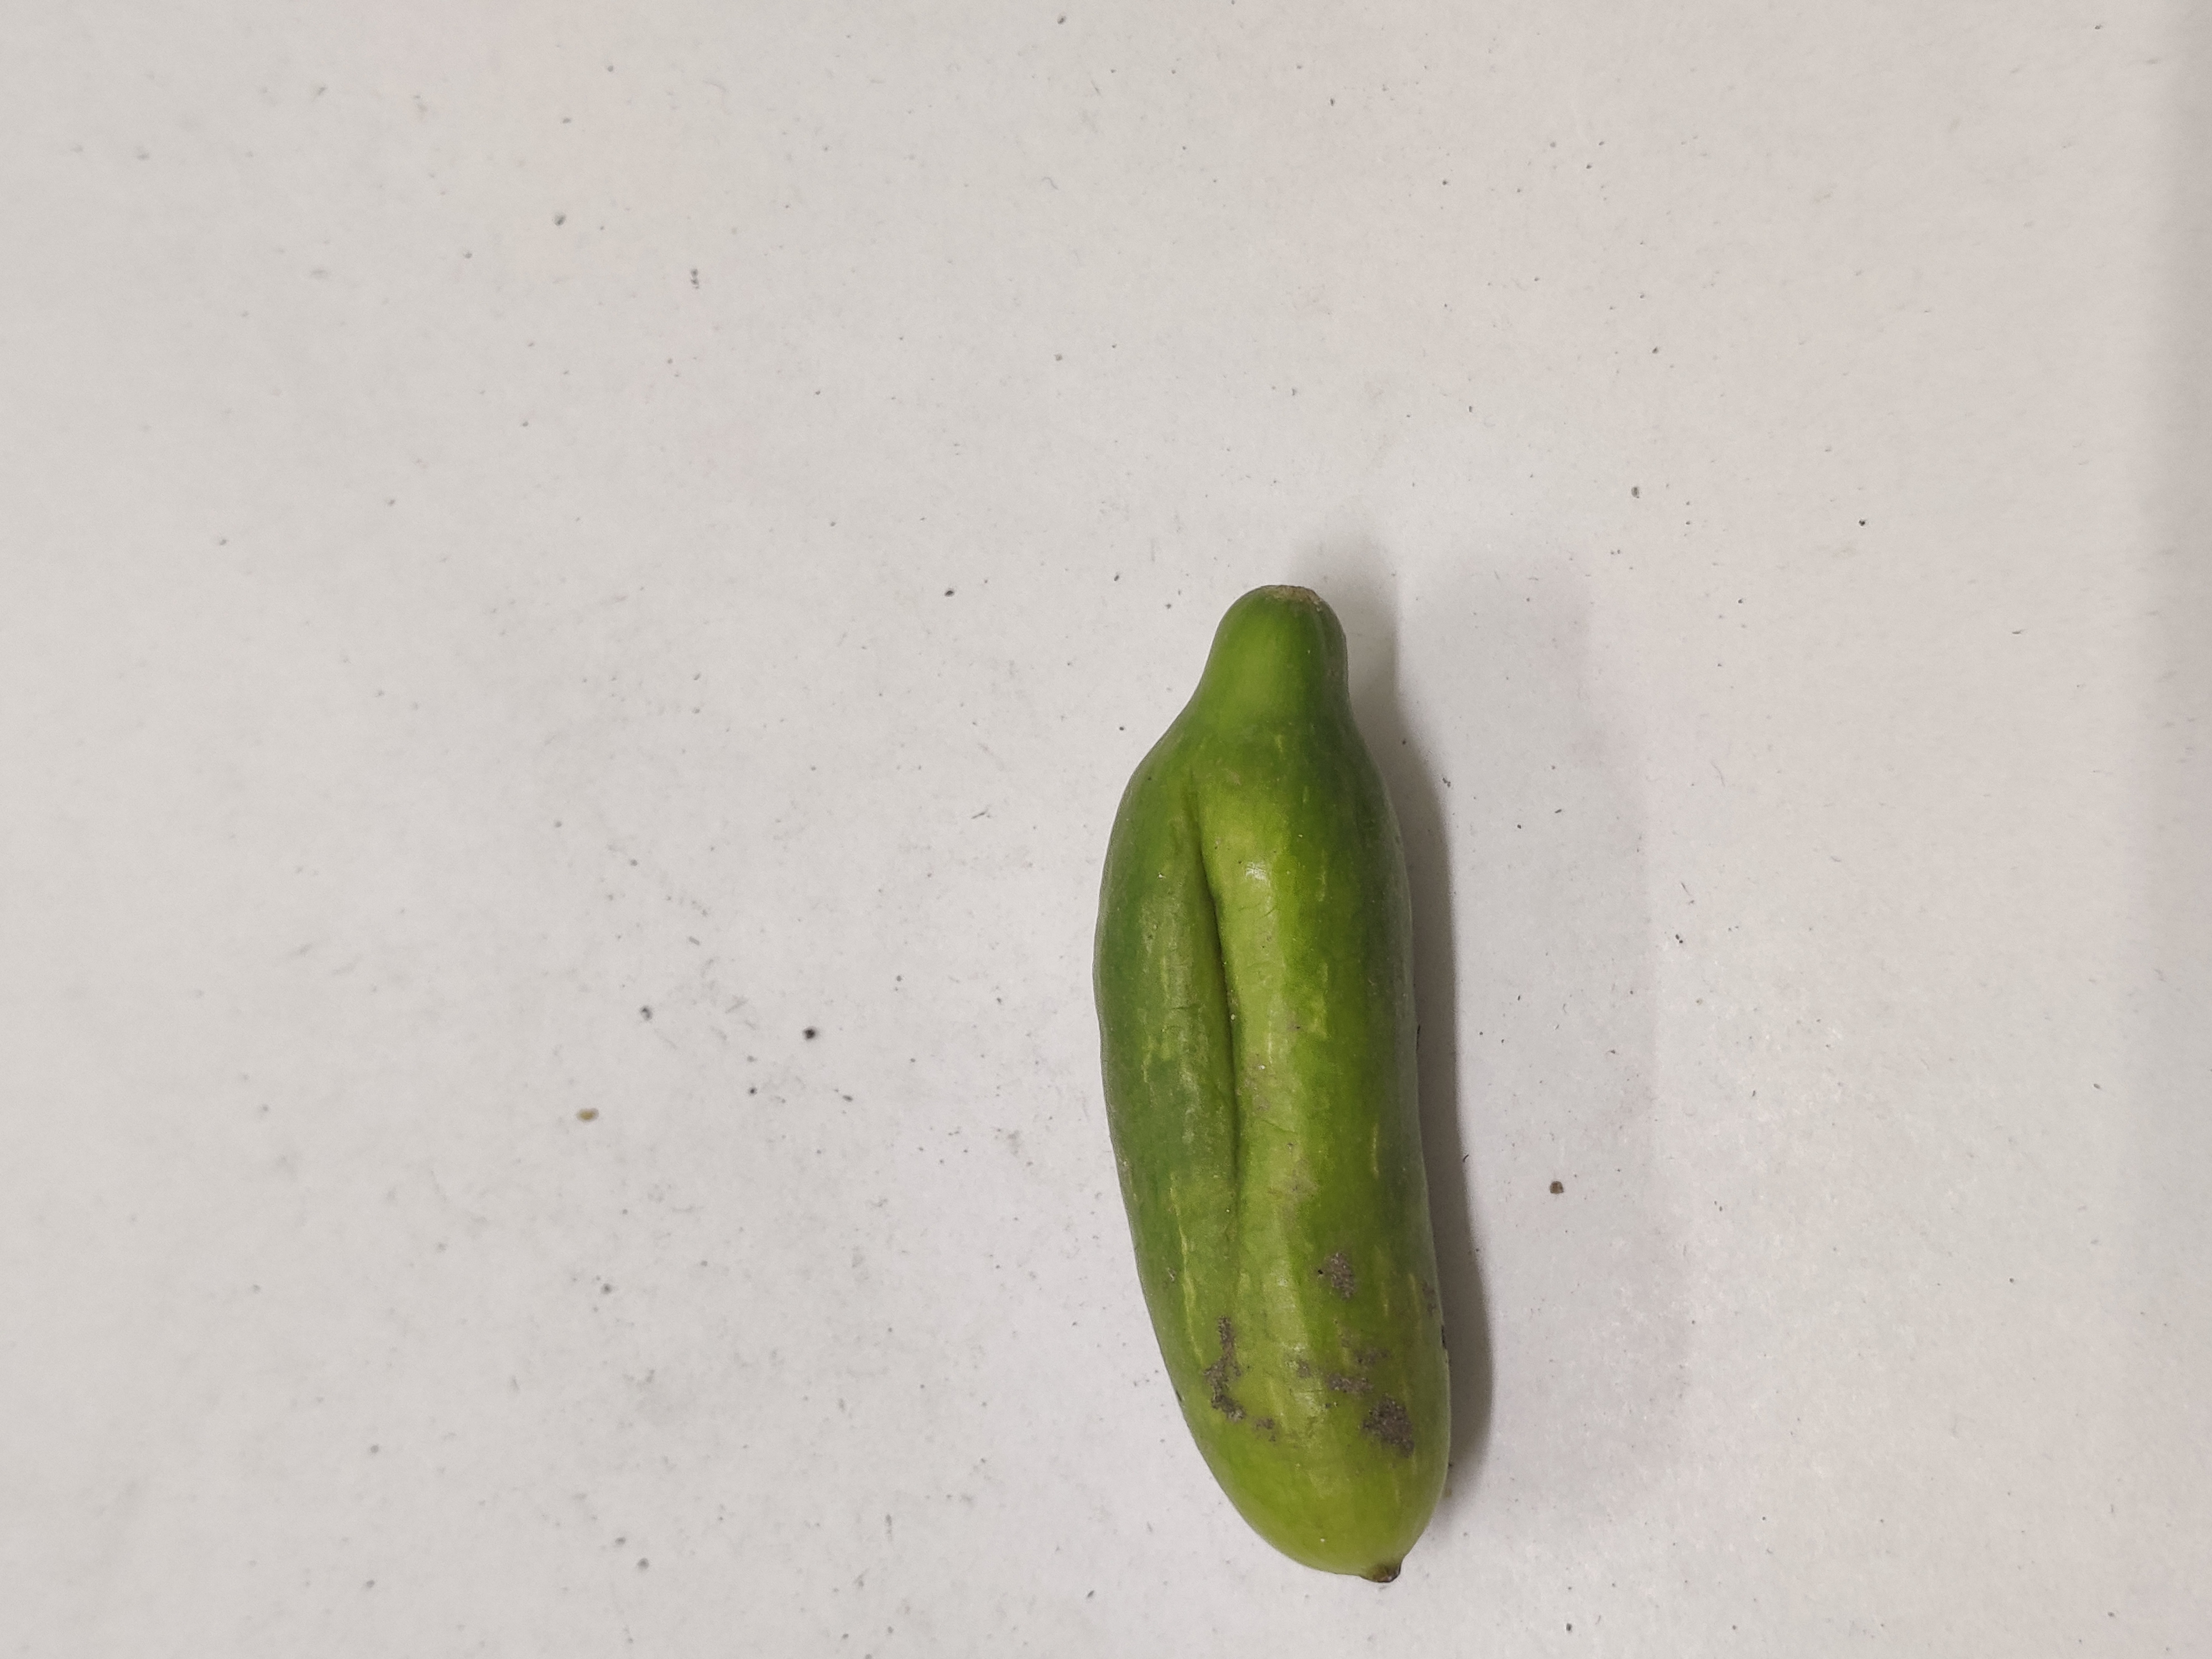
Crop: Ivy Gourd
Condition: Severely Damaged